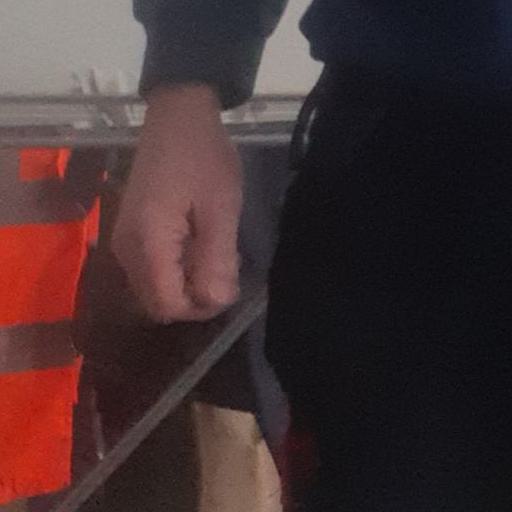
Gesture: no_gesture